2005–06 UEFA Champions League

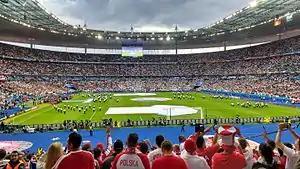
The Stade de France in Saint-Denis hosted the final

The 2005–06 UEFA Champions League was the 51st season of UEFA's premier European club football tournament, the UEFA Champions League and the 14th since it was rebranded from the European Cup in 1992. 74 teams from 50 football associations took part, starting with the first qualifying round played on 12 July 2005.